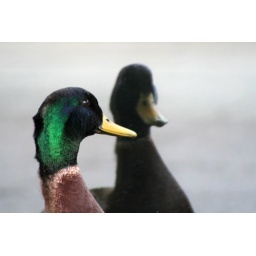
A boy duck admires himself in the glass outside my offices.